State Archives of Milan

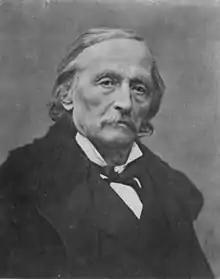
Portrait of Cesare Cantù

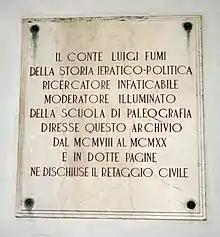
Tombstone of Luigi Fumi

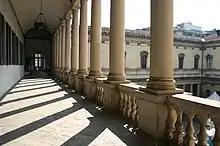
Colonnade of the second courtyard, north side.

In 1851 Luigi Osio (1803-1873) was appointed director general of the archives of Lombardy, who, driven by several motives, began to think about a unified headquarters that would gather the various collections scattered around Milan. A first motivation lay in the fact that the capability of space in San Fedele was slowly diminishing; secondly, Osio wished to find a single archival location to make it easier for scholars and researchers to consult the various documents scattered in the aforementioned archival centers. Following the unification and proclamation of the Kingdom of Italy (1861), Osio began to take an interest in having the entire documentary complex transferred to the former Helvetic College. Built by Federico Borromeo in 1608 with a seminary established thirty years earlier by St. Charles (1579) for the special training of priests who would carry out their pastoral ministry in the Swiss valleys imbued with Calvinist doctrine, the building, under Napoleon's Italic reign, between 1809 and 1814, housed the seat of the royal senate.